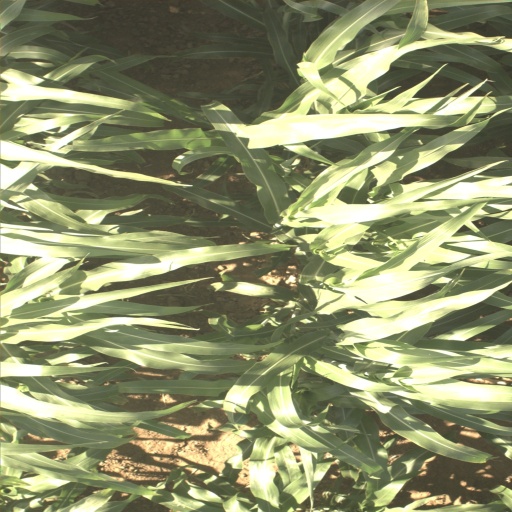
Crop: sorghum